Vemmetofte

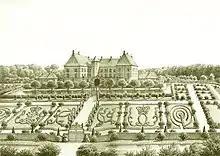
Prince Charles' Baroque garden

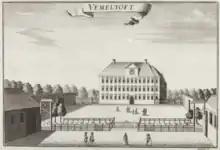
Vemmetofte depicted by Jonas Haas in the middle of the 18th century

The next owner was Prince Charles of Denmark, Charlotte Amalie's youngest son, who resided at Jægerspris Castle which he had been given by his brother, Frederick IV, who had become king in 1699. Prince Charles immediately embarked on a major renovation and expansion of his new property which it would take nine years to complete.